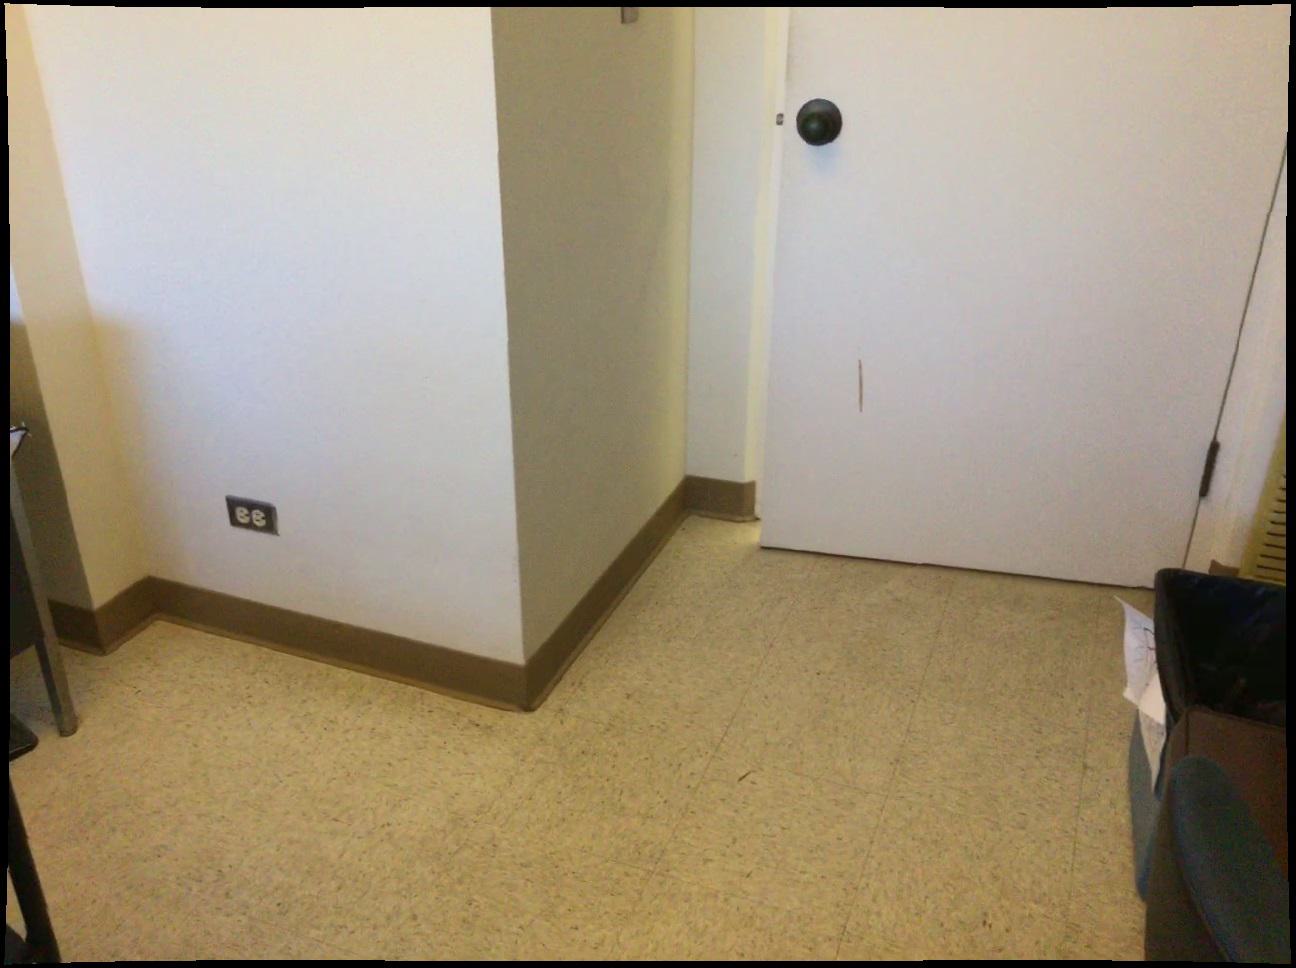
Question: Can the socket fit right of the desk from the camera's perspective? Final answer should be yes or no.
Answer: Yes